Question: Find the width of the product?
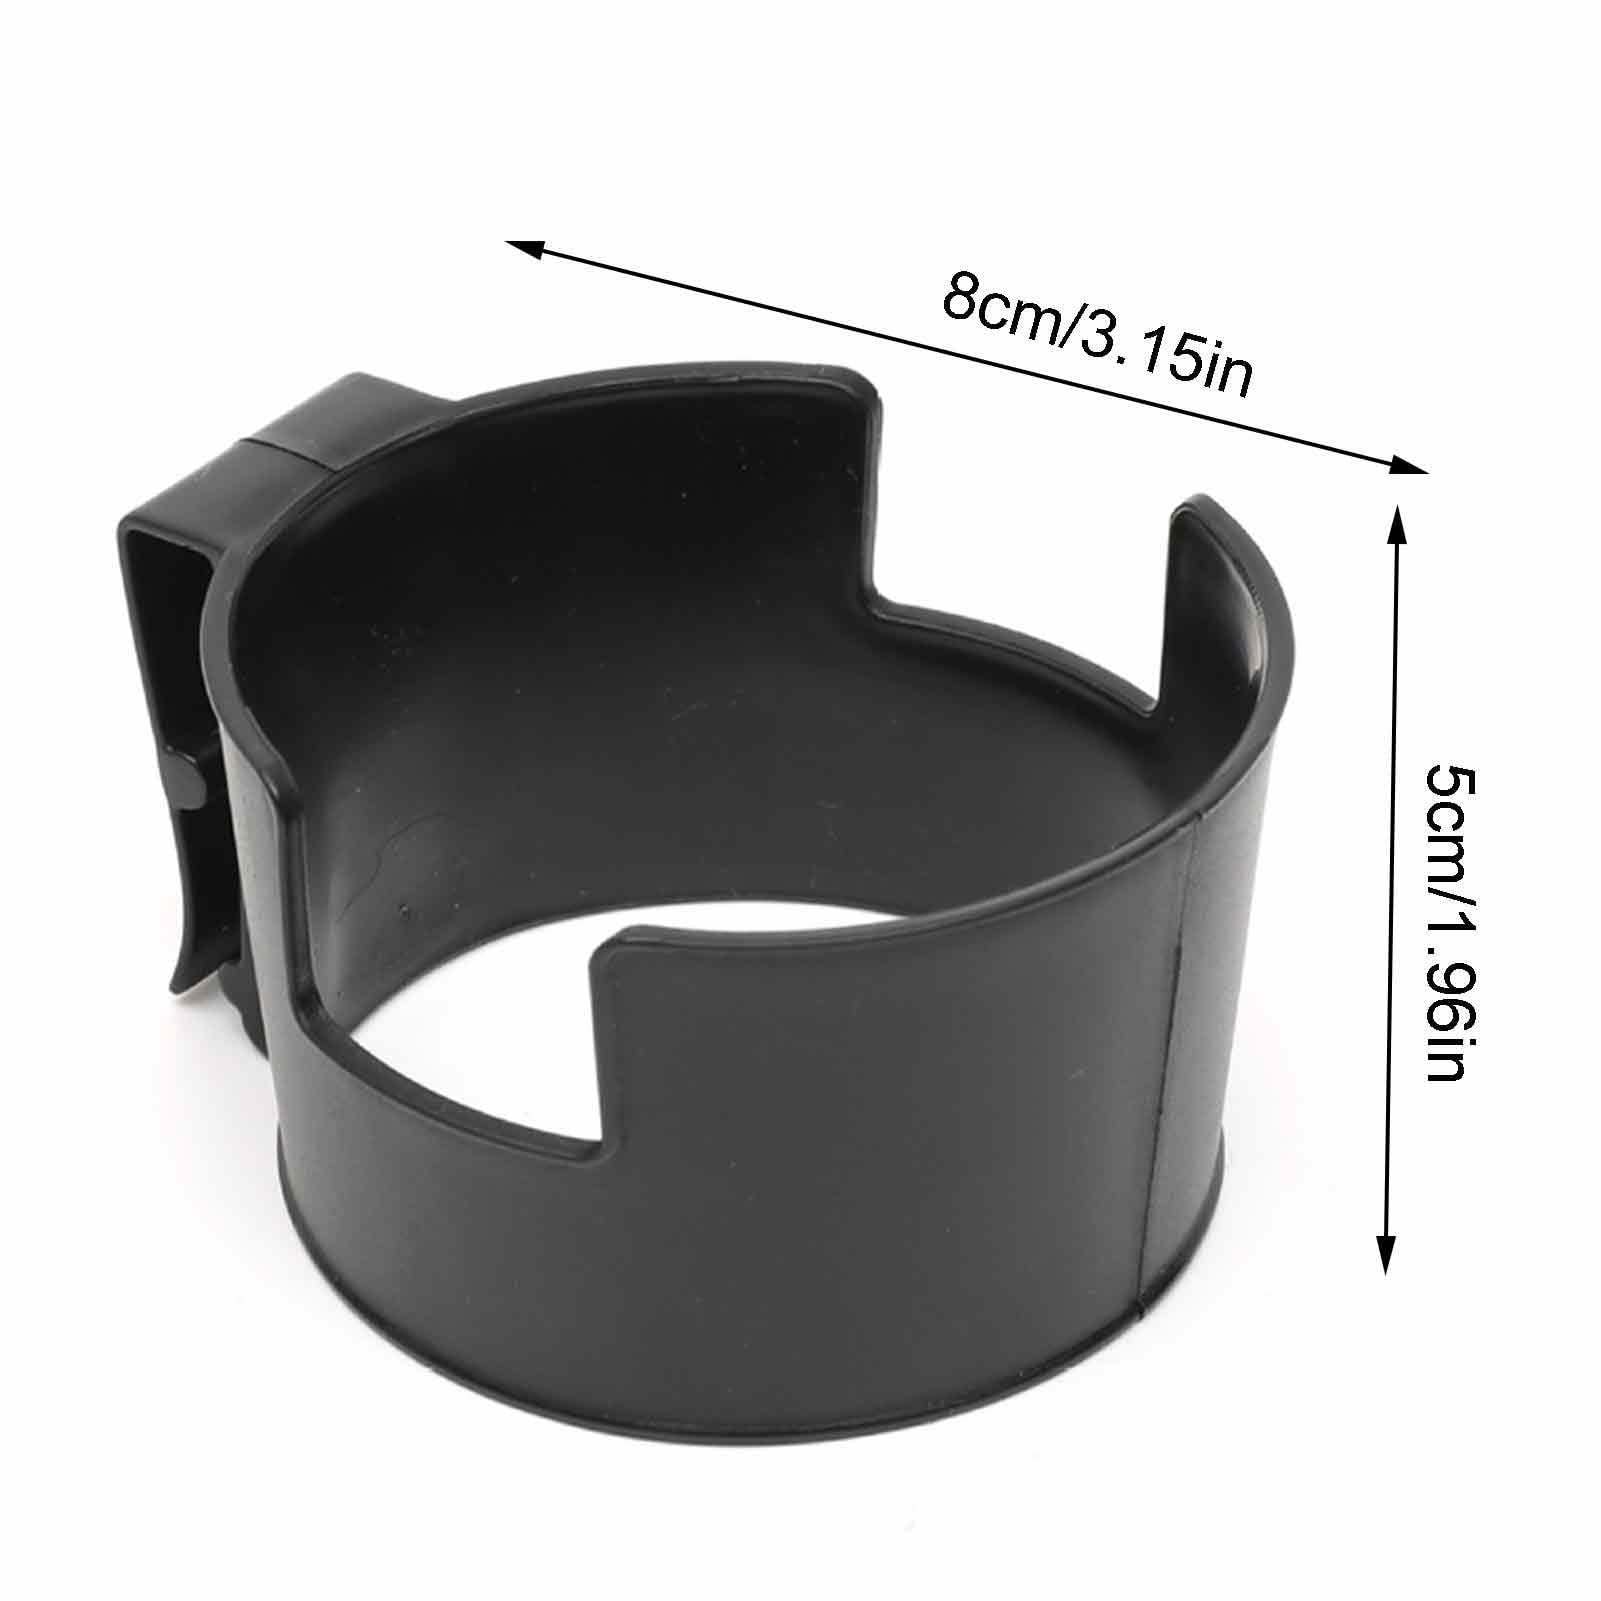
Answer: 8.0 centimetre